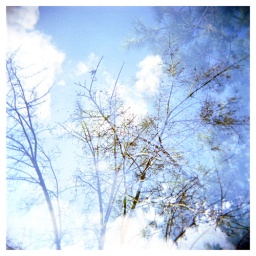
Looking up at the trees by my friends house in Silverlake Village.